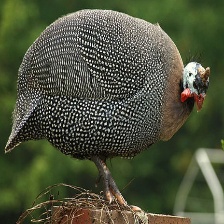
Species: GUINEAFOWL
Scientific name: NUMIDIDAE